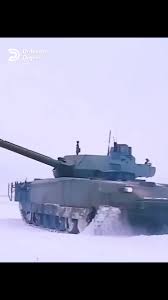
Label: T-14